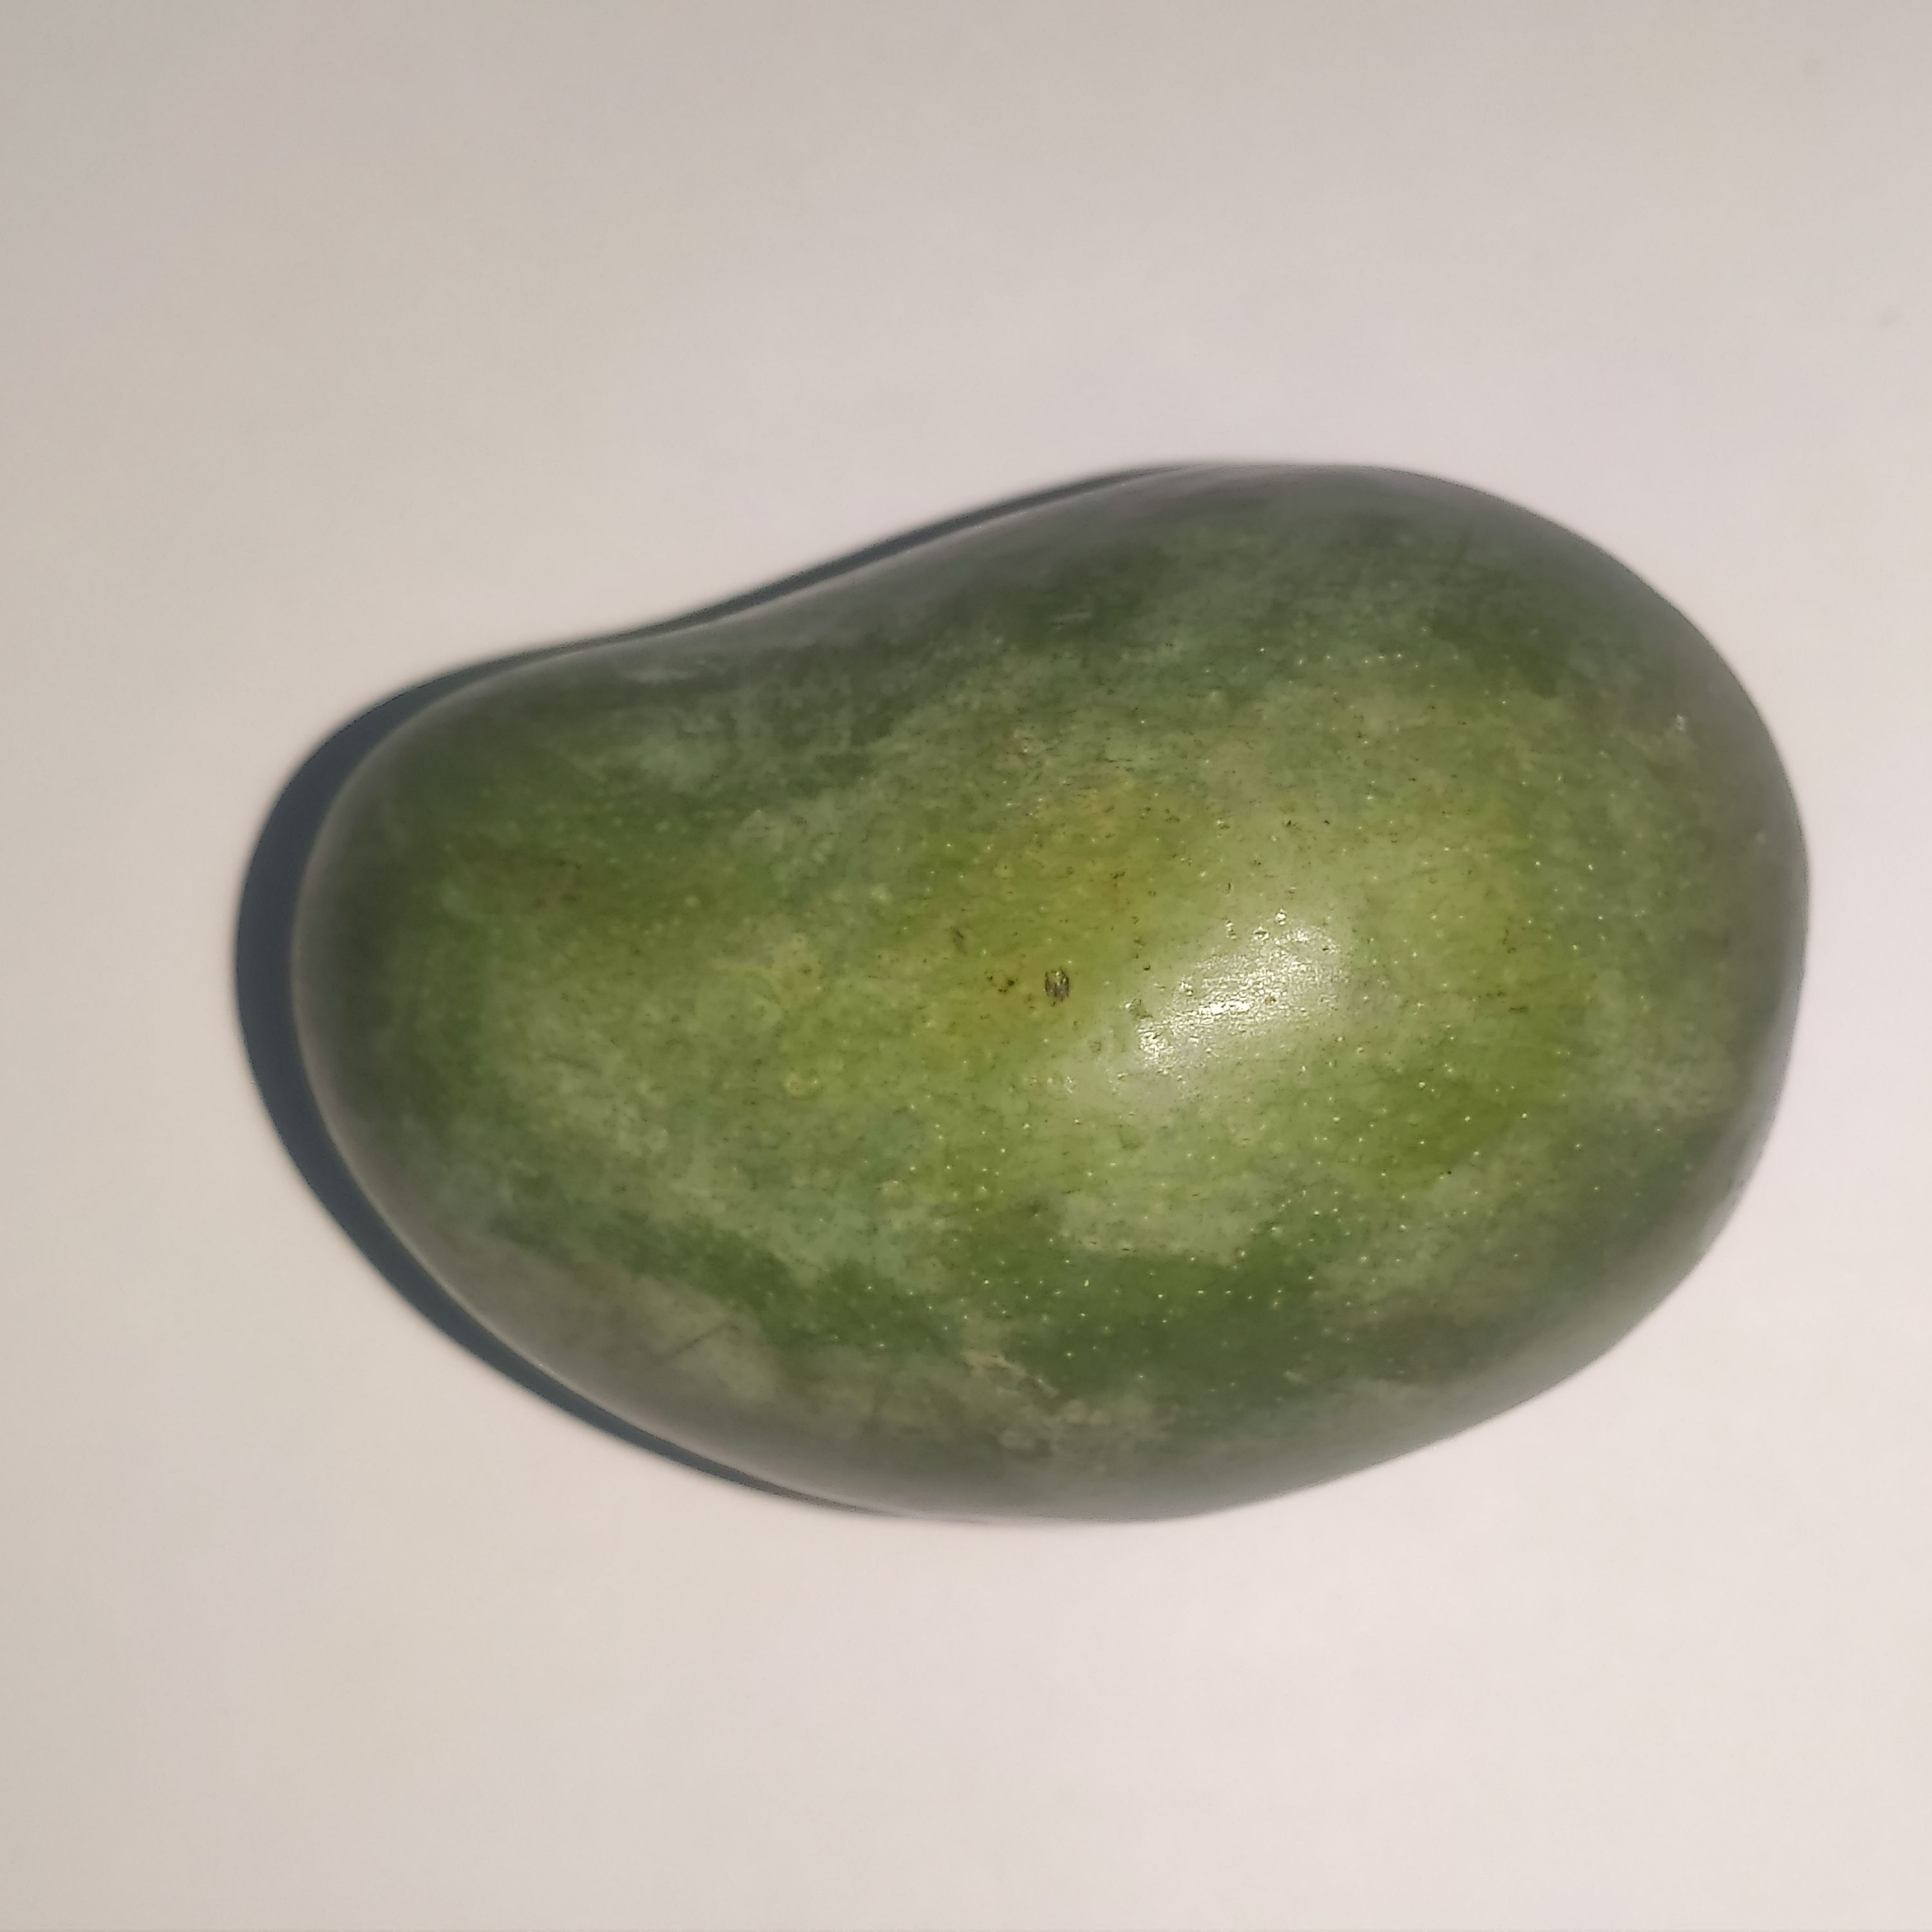
Fruit: mango
Grade: 1st-grade